Utsunomiya Blitzen

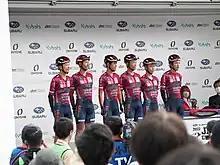
The team at the 2022 Japan Cup

is a Japanese UCI Continental cycling team. It was established in 2009 with a home base in Utsunomiya, Tochigi, the location of the Japan Cup cycling race.